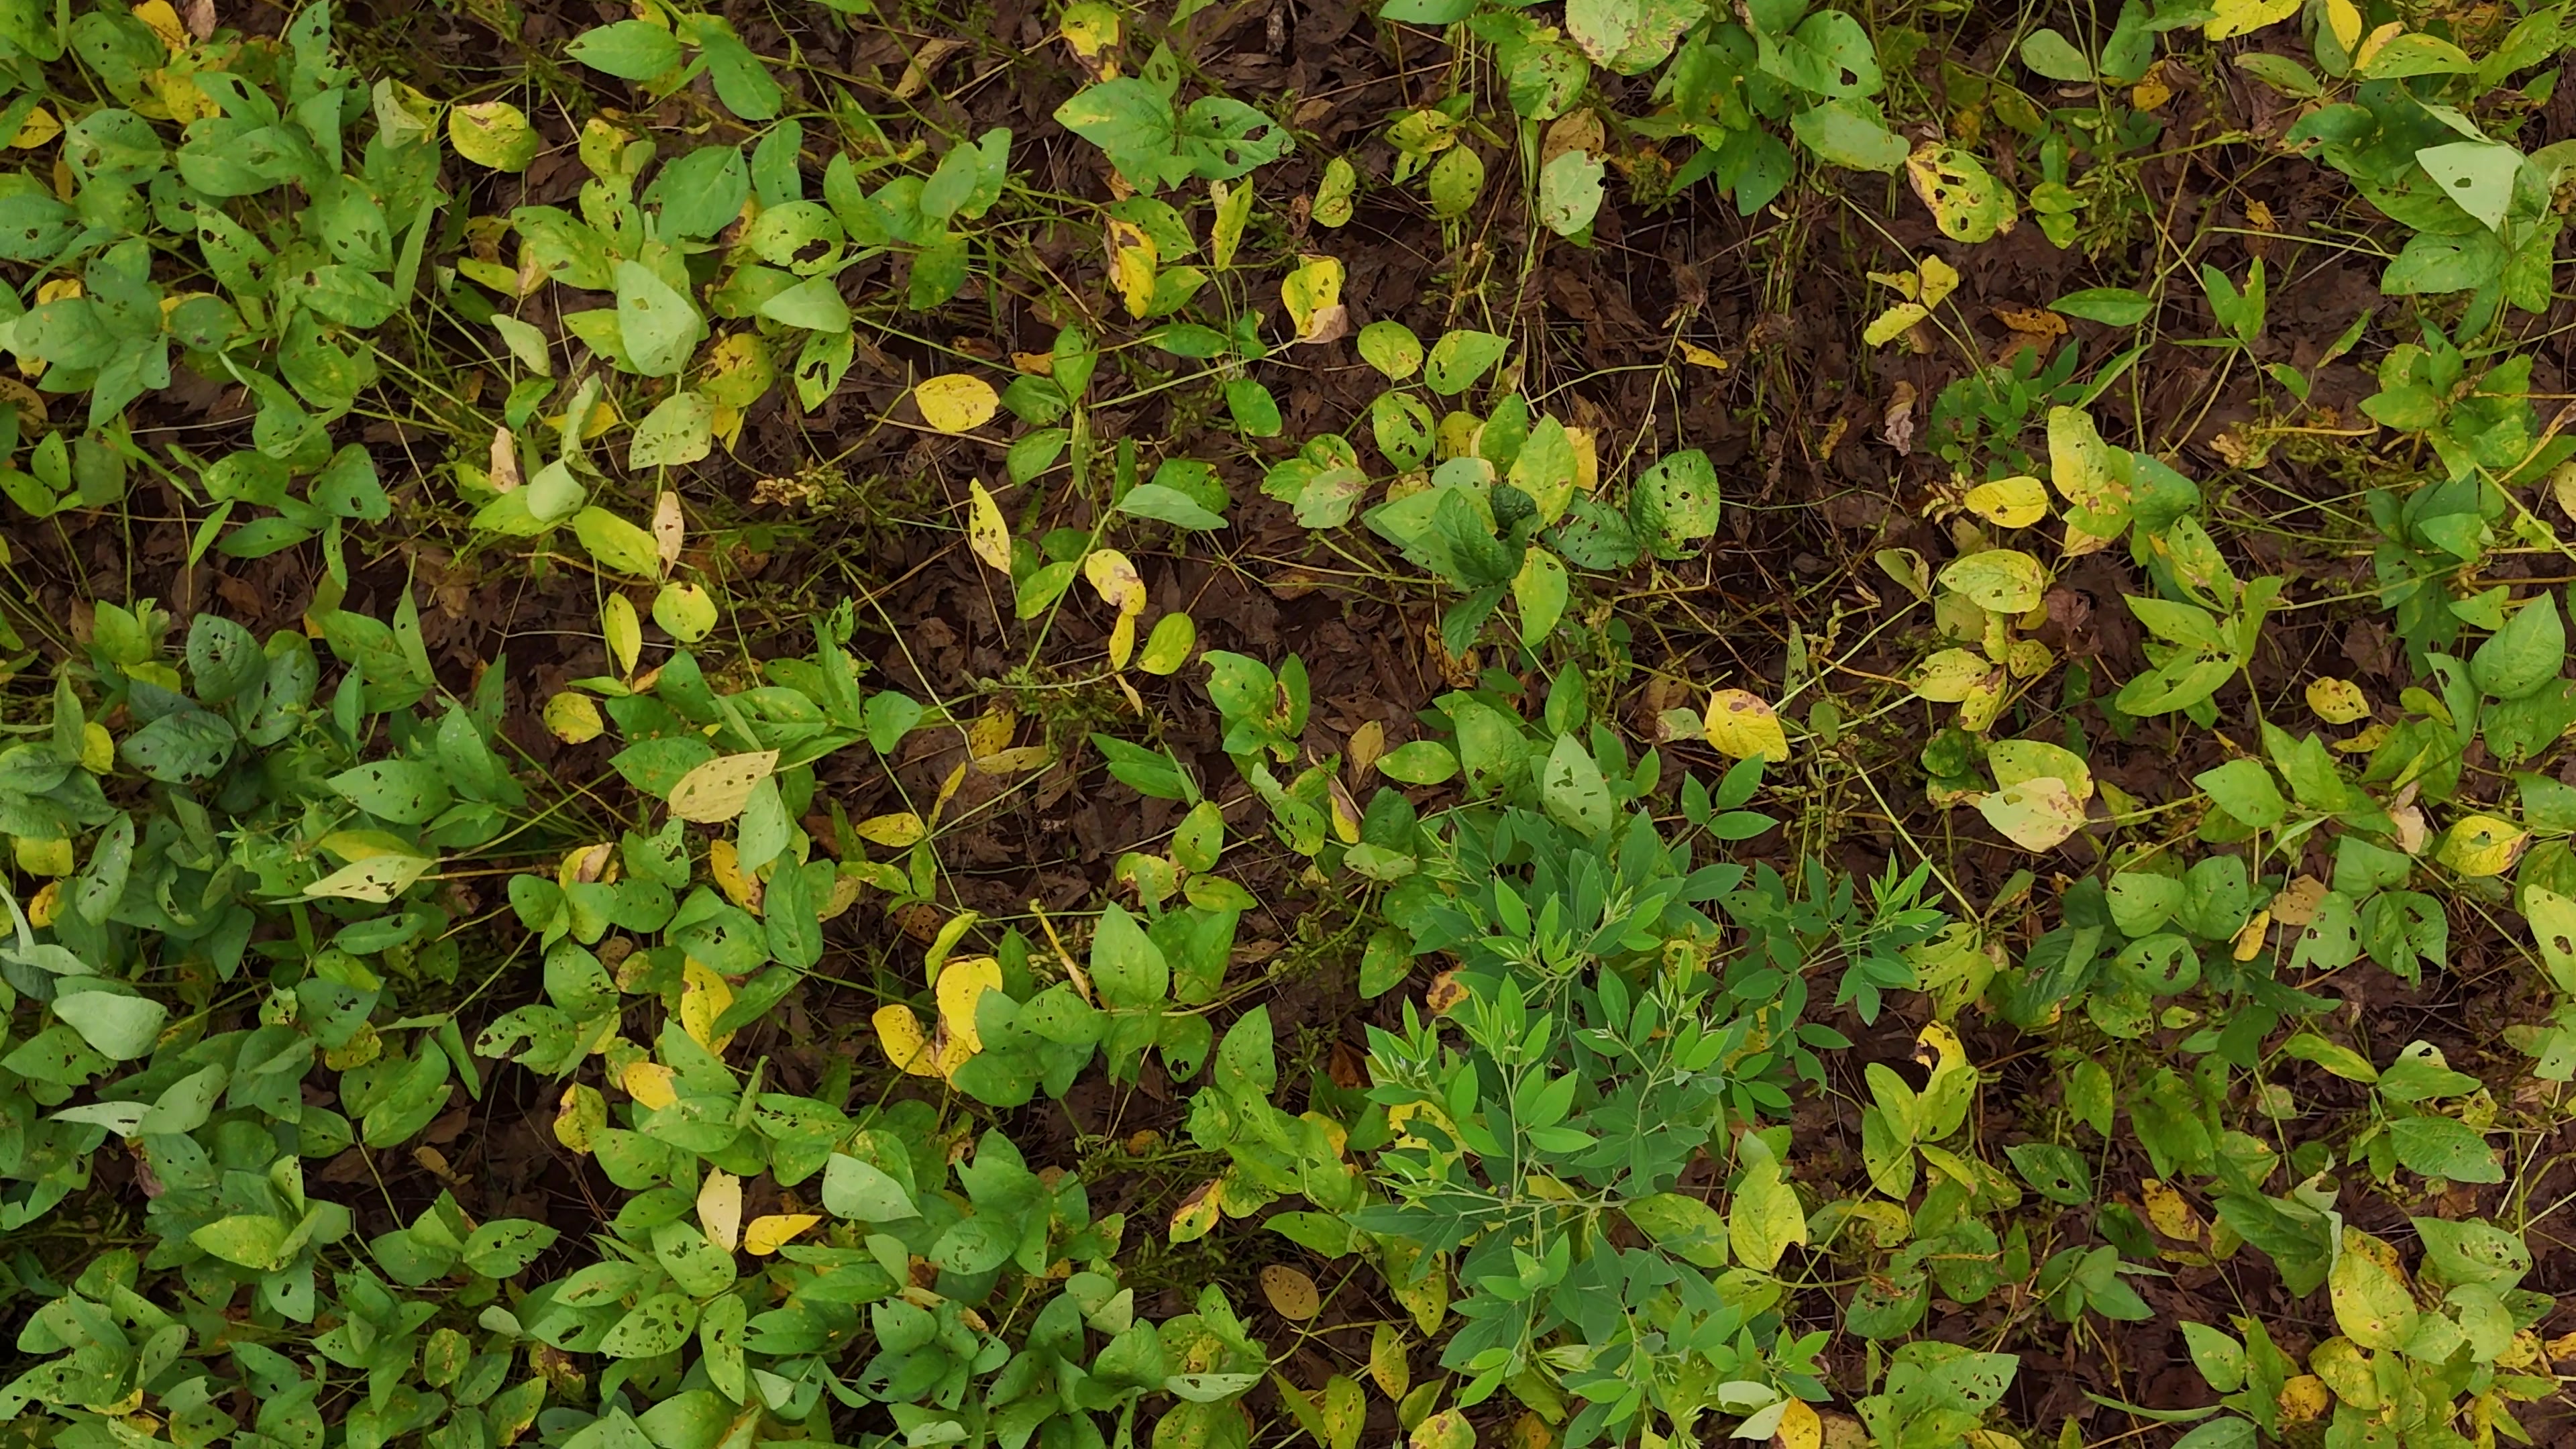
Label: Rust